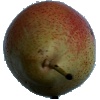
Label: Pear Forelle 1